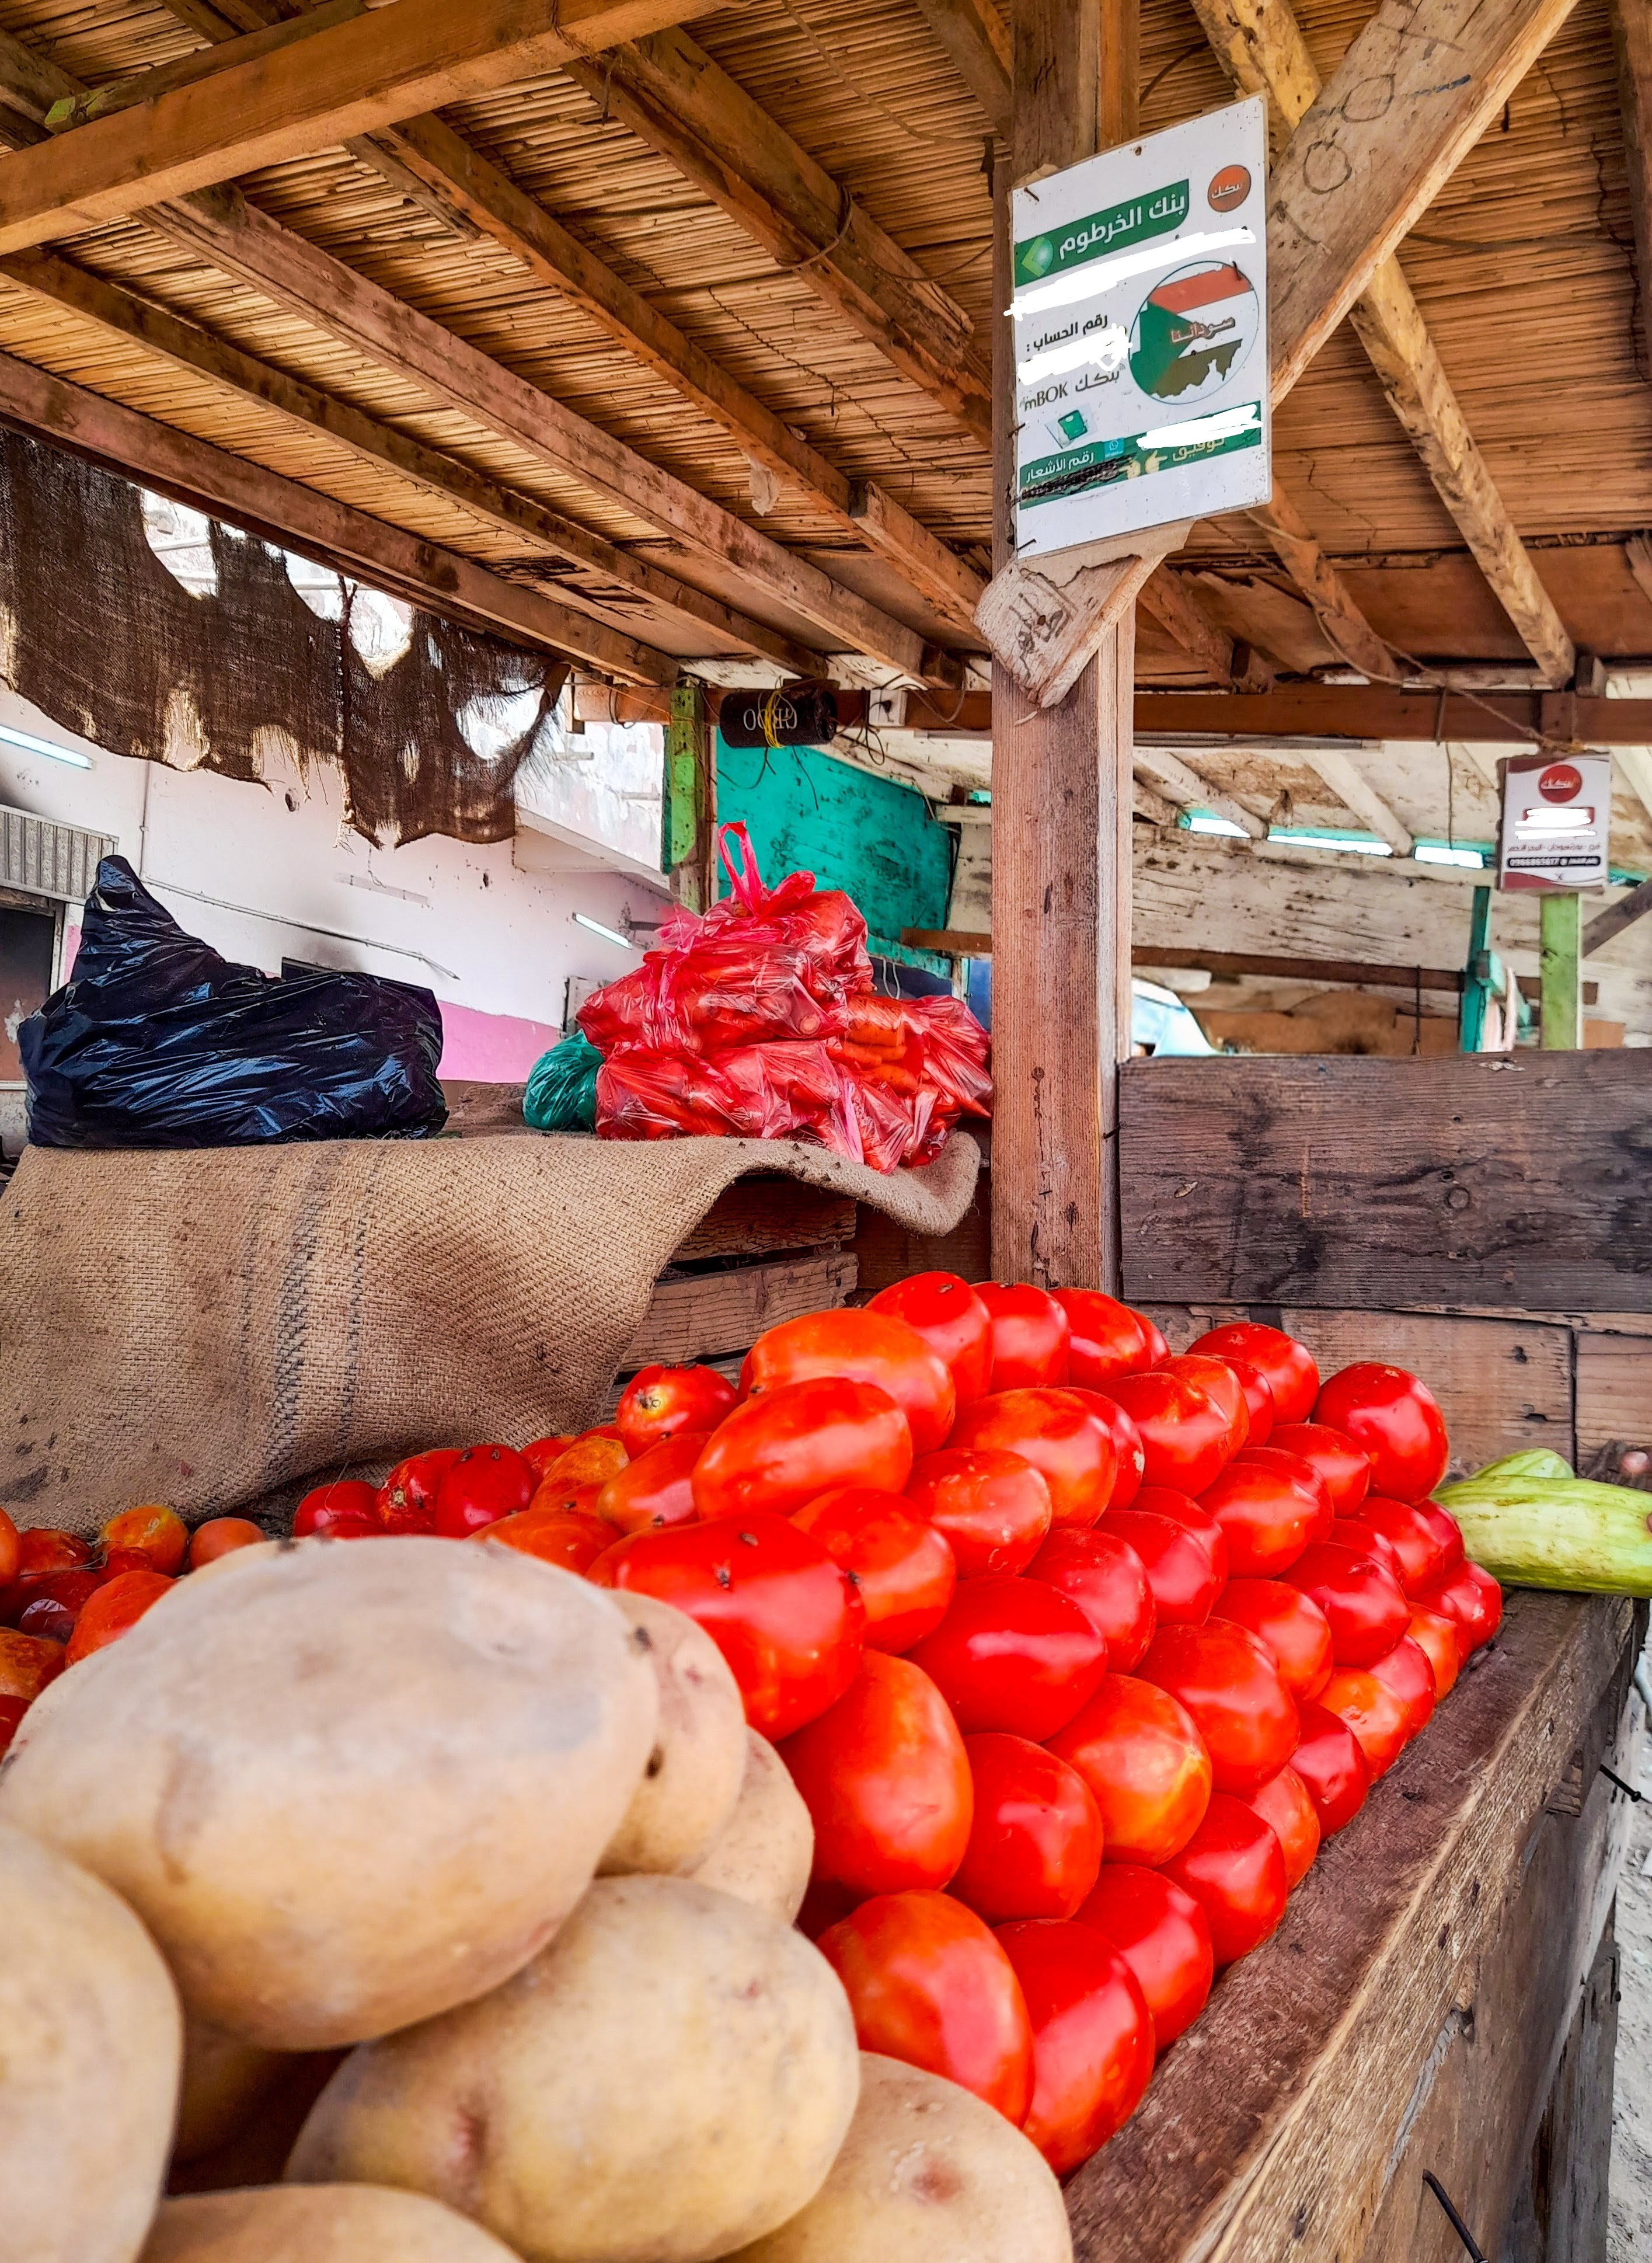
الوصف بالفصحى: محل بيع الخضار الطازجة
التصنيف: Uncategorized